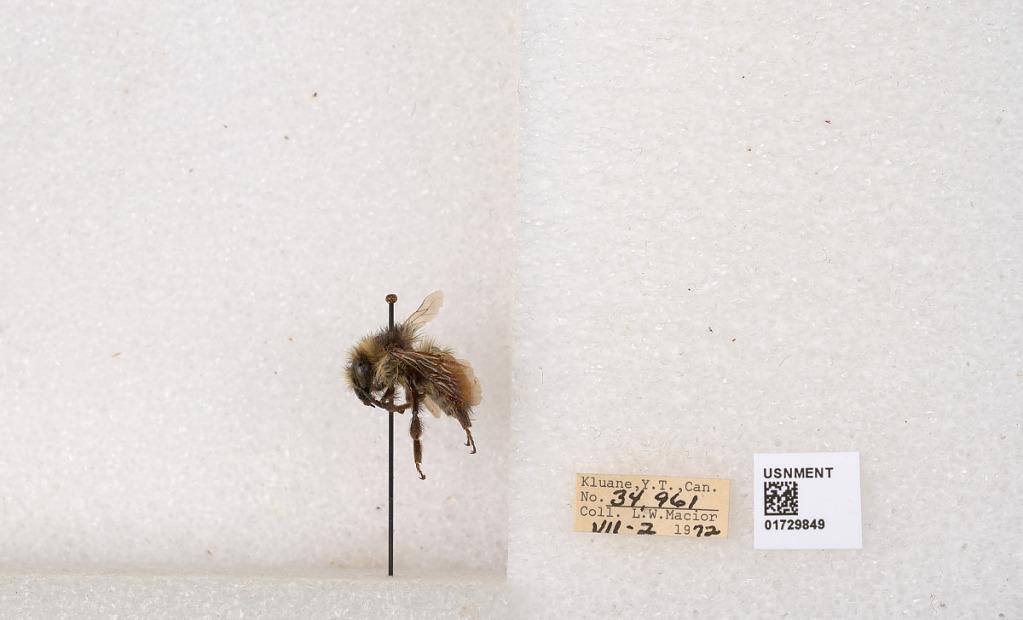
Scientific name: Bombus flavifrons Cresson
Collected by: L. Macior
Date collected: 1972-7-2
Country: Canada
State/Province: Yukon Territory
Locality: Kluane National Park and Reserve
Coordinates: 60.7493, -139.504